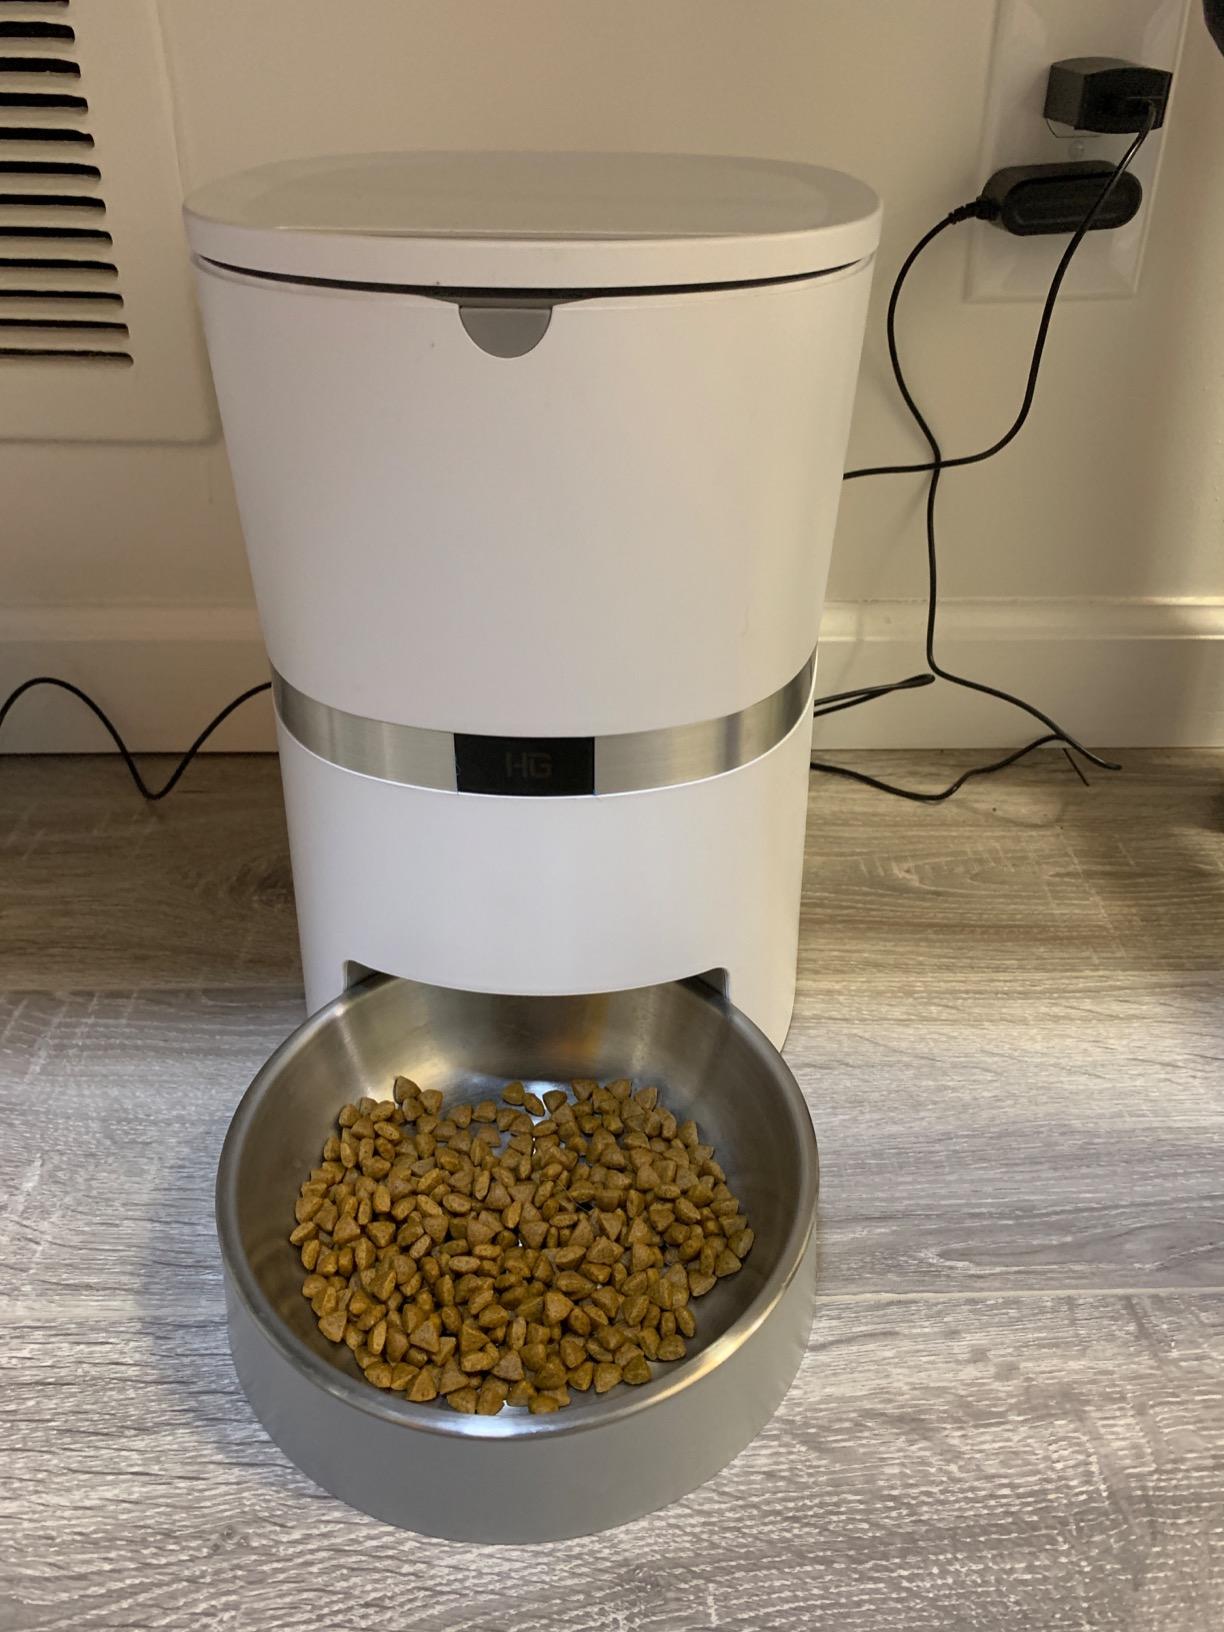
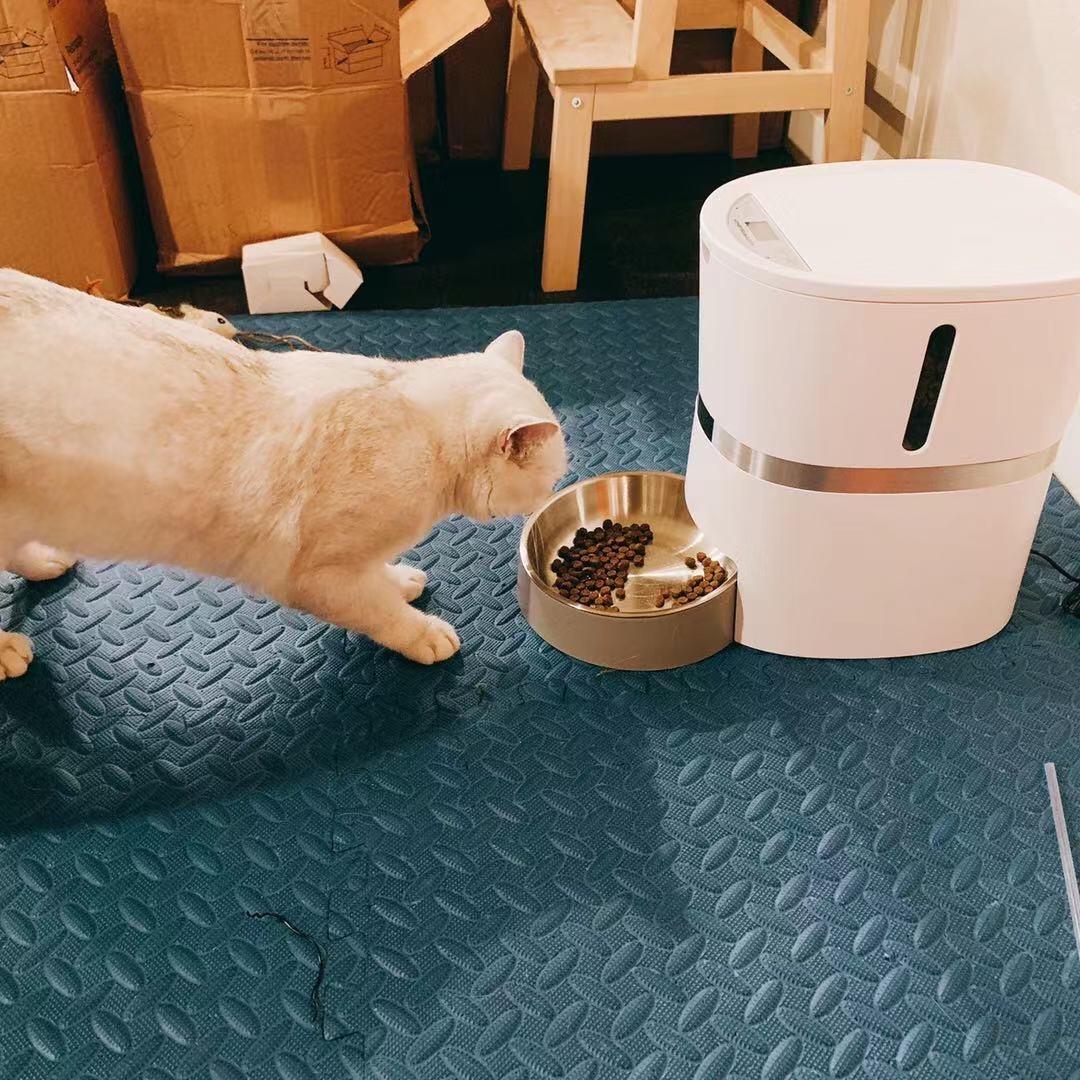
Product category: items_feeder
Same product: yes